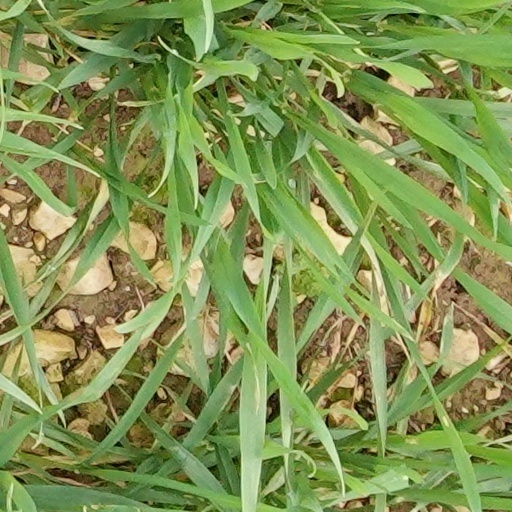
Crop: wheat